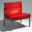
Label: chair